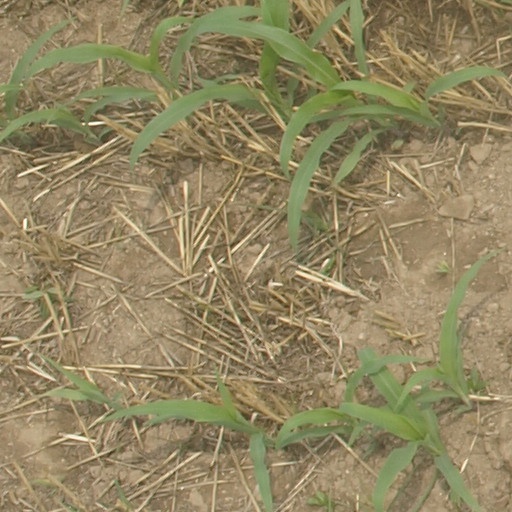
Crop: maize; corn